1829 braille

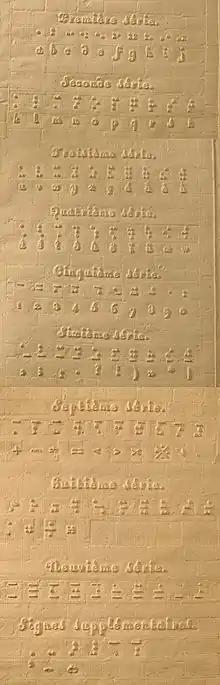
The character tables of Braille's 1829 publication.

Thus the 1st and 5th decades occupied only the top half of the cell, while all characters in the other decades had a dot or dash in the bottom row.